George Augustus Westphal

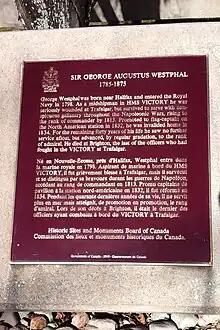
Plaque to Westphal, Admiralty Garden, Stadacona, CFB Halifax, Nova Scotia

Westphal retired to Hove in Sussex where he lived (1836–1875) until his death. On the retired list, he was promoted to rear admiral (17 August 1851), vice admiral (10 September 1857) and finally admiral (23 March 1863).